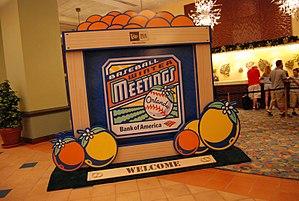
Les assises d'hiver du baseball majeur sont un événement annuel, tenu en décembre, au cours duquel les représentants des 30 franchises de la Ligue majeure de baseball et de quelque 160 clubs affiliés en ligues mineures se rencontrent pour une réunion de quatre jours. Il est le théâtre de discussions d'affaires menant à de nombreuses transactions et parfois à d'importants échanges de joueurs, en plus d'être une occasion d'annoncer l'embauche d'agents libres convoités. L'événement a lieu aux États-Unis mais n'est pas nécessairement tenu au même endroit chaque année.